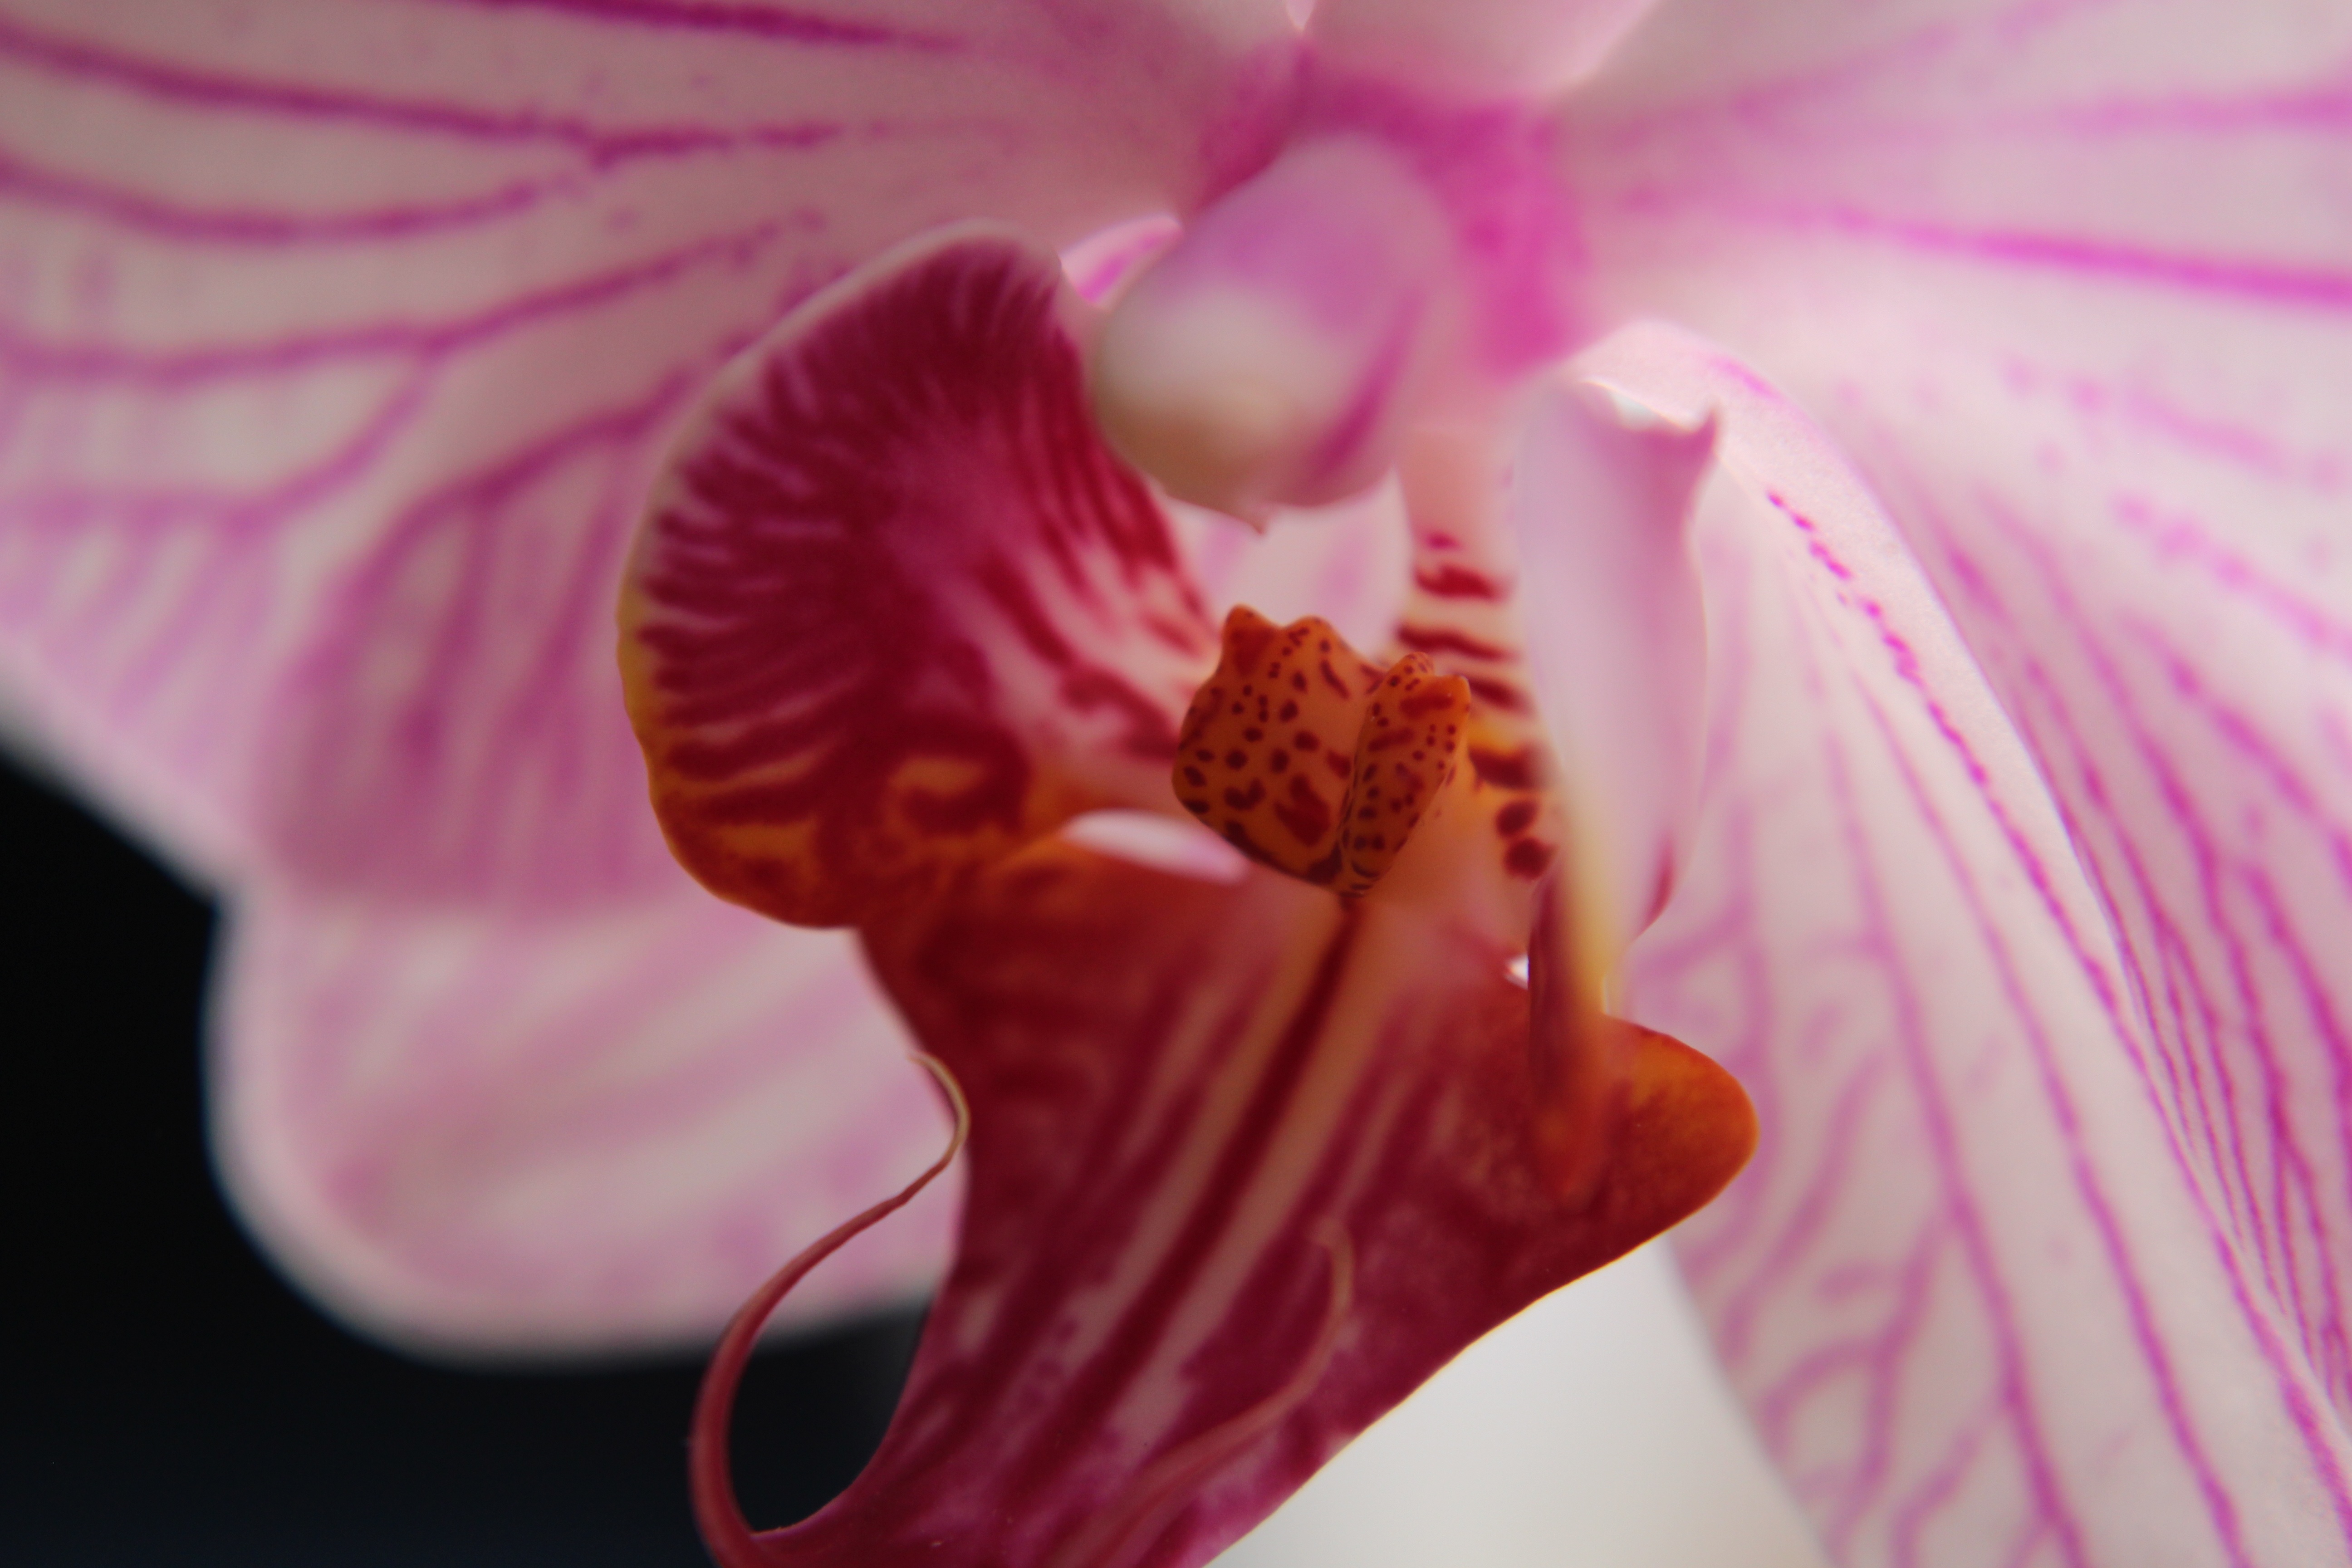
nature, blossom, plant, photography, leaf, flower, purple, petal, bloom, pollen, red, color, macro, yellow, pink, close, flora, orchid, close up, human body, iris, eye, pistil, organ, calyx, macro photography, flowering plant, land plant